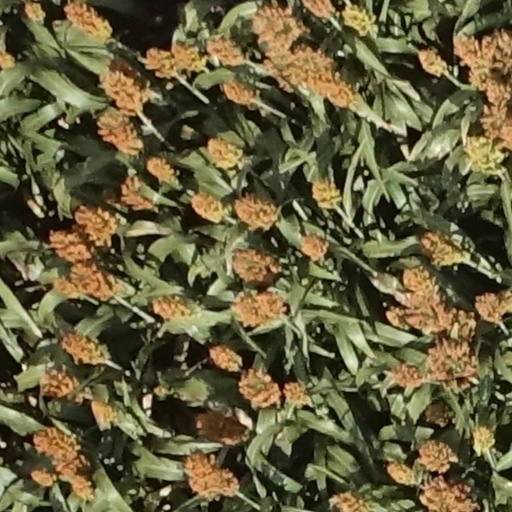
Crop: sorghum